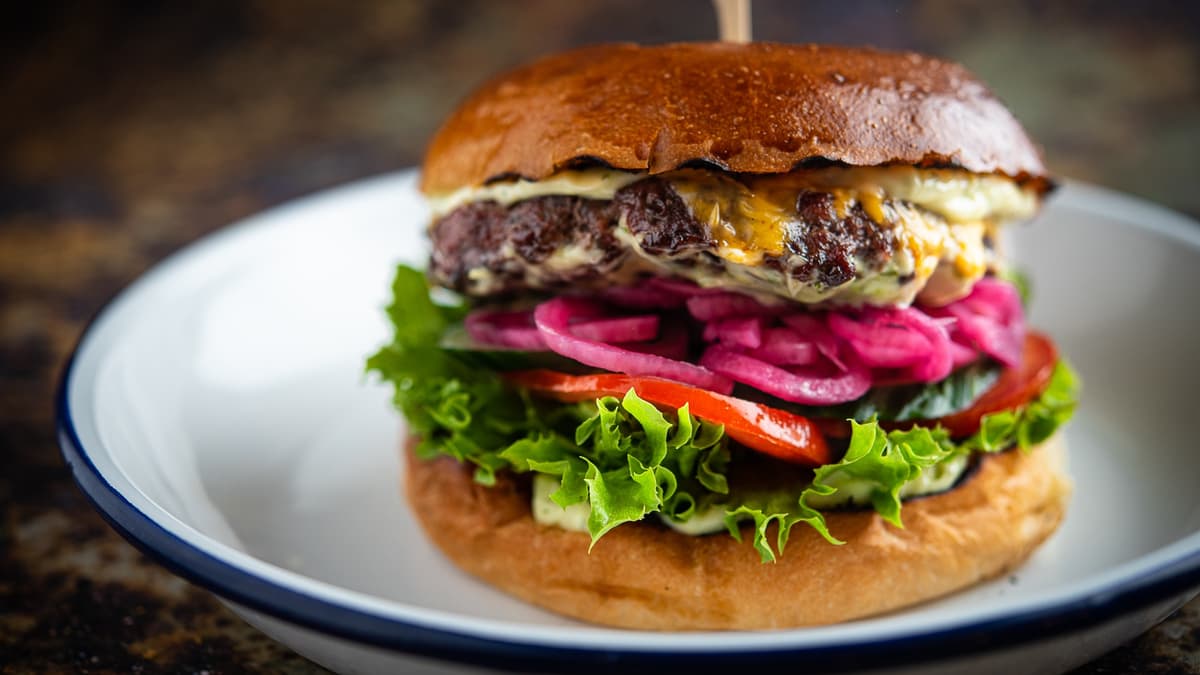
Dish: burger